Maciej Masłowski

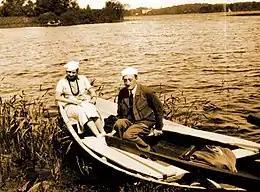
Maciej Masłowski and his wife Halina, during their visit to Girdwoyń family in Troki near Wilno, 1935

Maciej Masłowski (January 24, 1901 – August 17, 1976) was a Polish art historian.